Goodnight Chicken

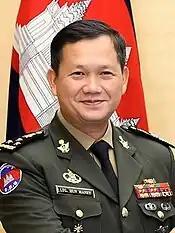
Prime Minister Hun Manet (pictured in 2022) criticized the crime and called for harsher punishments.

They were sentenced to two years in prison, ordered to pay a combined fine of $2000, and were banned from entering the country again. The quick sentencing and trial drew controversy in Chen's native Taiwan, where it takes at least two months for a verdict, especially due to the lack of official diplomatic relations between the countries. Following his conviction, Chen was placed in a cell with 150 other inmates, and was quoted as having a "miserable" time in jail. A month after being sentenced, Chen wrote a thousand-character apology letter to his wife. Chen is scheduled to be deported after serving his sentence.